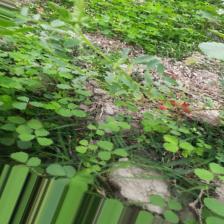
Label: Normal